The Execution Channel

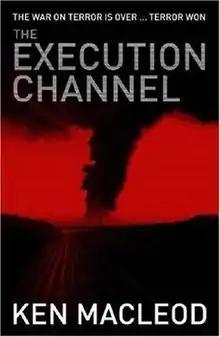
First edition (publ. Orbit Books)

The Execution Channel is an alternate history science fiction novel by British writer Ken MacLeod, which focuses on the early decades of the 21st century. The military of the United States of America and some of its allies have conducted a War on Terror for some time and additional terrorist acts have continued, including an unspecified one at Rosyth in Scotland. Divisions between ethnic groups have formed as a result. "The Execution Channel" was nominated for a British Science Fiction award in 2007, and for both the Campbell and Clarke Awards in 2008.